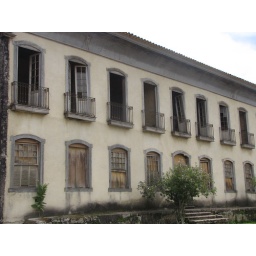
Um lindo casarao construido em 1818..abandonado...Beautifull house building in 1818 abandoned...